2024–25 EFL Cup

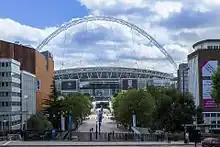
Wembley Stadium hosted the final

The 2024–25 EFL Cup was the 65th season of the English Football League Cup. It was sponsored by Carabao Energy Drink and known as the Carabao Cup for sponsorship reasons. The EFL Cup was open to all clubs participating in the Premier League and the English Football League.